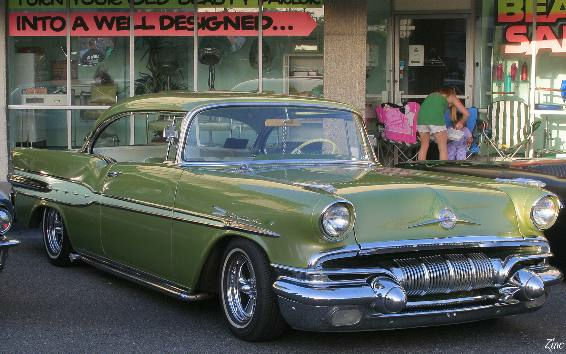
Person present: No